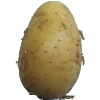
Label: Potato White 1